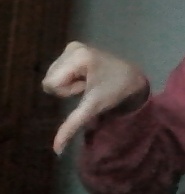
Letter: waw